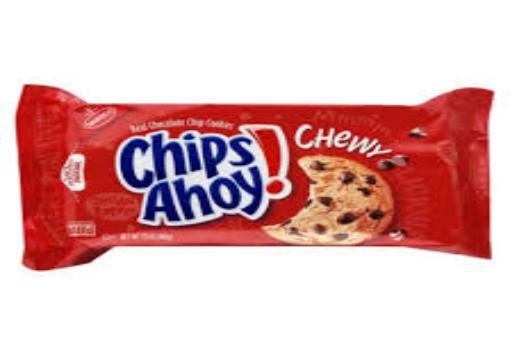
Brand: Chips Ahoy!
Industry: Food